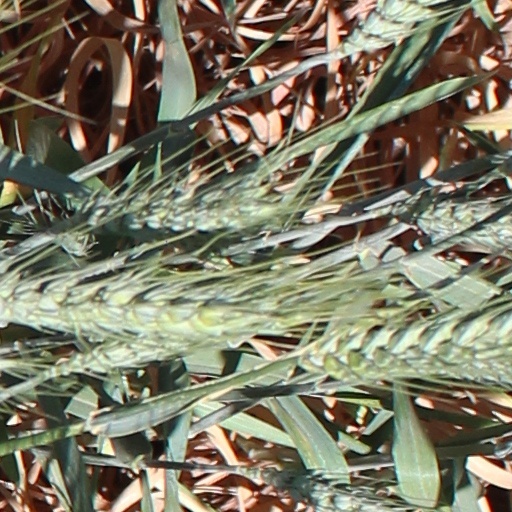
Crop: wheat